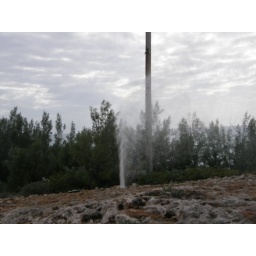
Blow hole by Glass window bridge